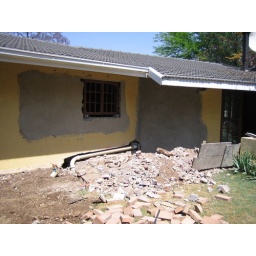
Pipes from the new bathroom will be hidden in the wall and ground.